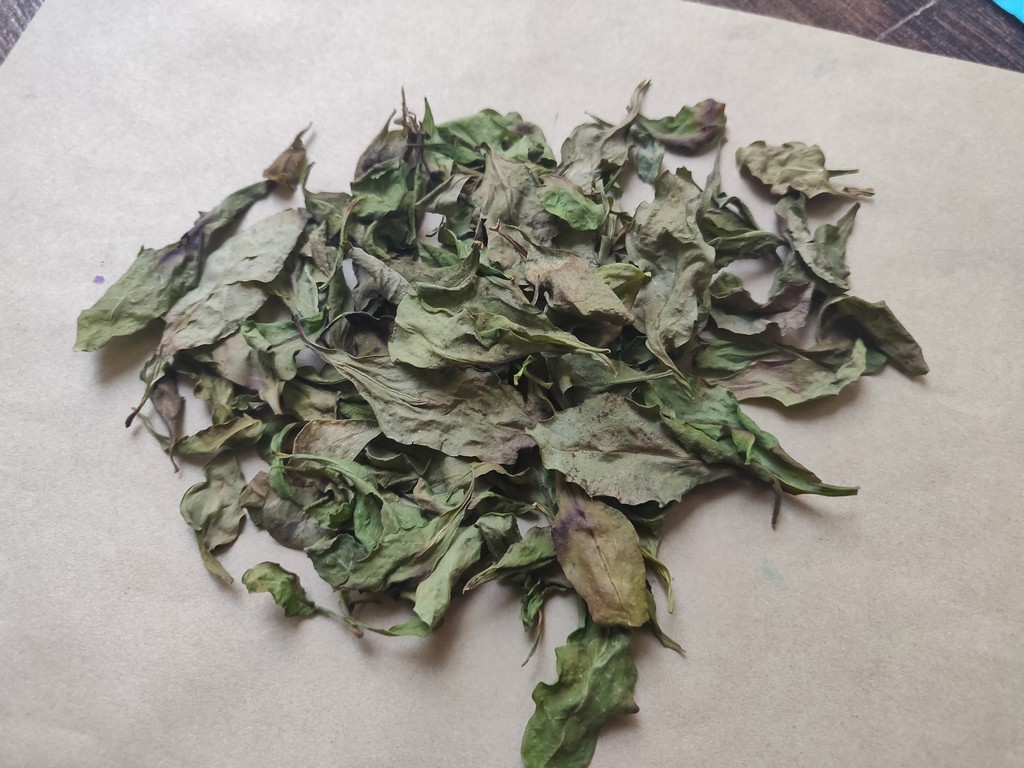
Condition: Dried
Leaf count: multiple
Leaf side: unknown